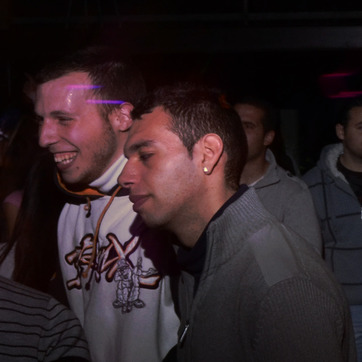
Material: skin